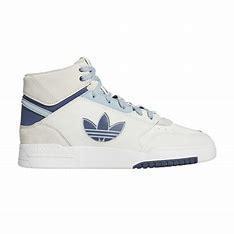
Brand: adidas
Model: Drop Step XL Skate